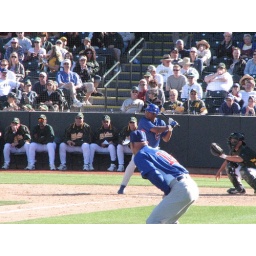
3rd base coach Mike Quade watches as Chris Walker stands in the batter's box